Tomb of Tutankhamun

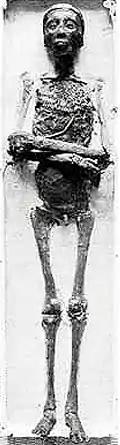
Tutankhamun's mummy, as photographed in 1926 before being returned to the sarcophagus.

The antechamber contained 600 to 700 objects. Its west side was taken up by a tangled pile of furniture among which miscellaneous small objects, such as baskets of fruit and boxes of meat, were placed. Several dismantled chariots took up the southeast corner, while the northeast contained a collection of funerary bouquets and the north end of the chamber was dominated by two life-size statues of Tutankhamun that flanked the entrance to the burial chamber. These statues are thought to have either served as guardians of the burial chamber or as figures representing the king's "ka", an aspect of his soul. Among the significant objects in the antechamber were several funerary beds with animal heads, which dominated the cluster of furniture against the west wall; an alabaster lotus chalice; and a painted box depicting Tutankhamun in battle, which Carter regarded as one of the finest works of art in the tomb. Carter thought even more highly of a gilded and inlaid throne depicting Tutankhamun and Ankhesenamun in the art style of the Amarna Period; he called it "the most beautiful thing that has yet been found in Egypt". Boxes in the antechamber contained most of the clothing in the tomb, including tunics, shirts, kilts, gloves and sandals, as well as cosmetics such as unguents and kohl. Scattered in various places in the antechamber were pieces of gold and semiprecious stones from a corselet, a ceremonial version of the armor that Egyptian kings wore into battle. Reconstructing the corselet was one of the most complex tasks the excavators faced. This room also contained a wooden dummy of Tutankhamun's head and torso. Its purpose is uncertain, although it bears marks that may indicate it once wore a corselet, and Carter suggested it was a mannequin for the king's clothes.